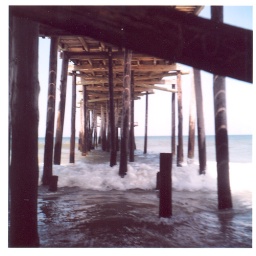
A pier near our beach house in Nags Head, North Carolina.